The Dirty Dozen

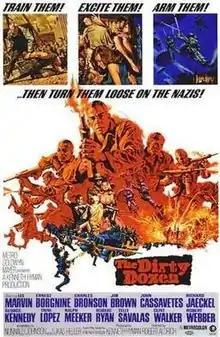
Theatrical release poster by Frank McCarthy

The Dirty Dozen is a 1967 war film directed by Robert Aldrich and starring Lee Marvin, with an ensemble supporting cast including Ernest Borgnine, Charles Bronson, Jim Brown, John Cassavetes, Richard Jaeckel, George Kennedy, Trini Lopez, Ralph Meeker, Robert Ryan, Telly Savalas, Donald Sutherland, Clint Walker and Robert Webber. Set in 1944 during World War II, the film follows the titular penal military unit of twelve convicts as they are trained as commandos by the Allies for a suicide mission ahead of the Normandy landings.